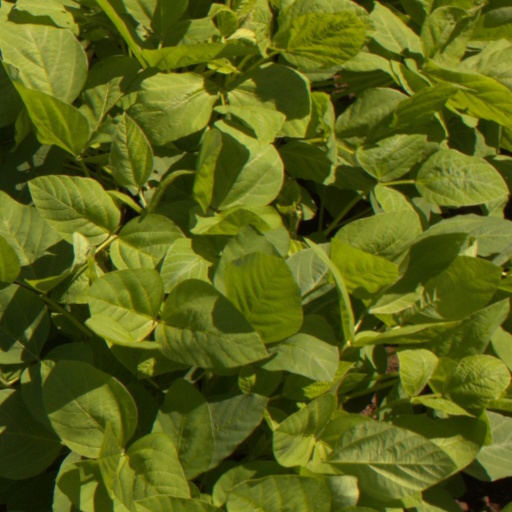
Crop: soybean